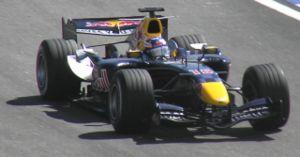
Robert Michael Doornbos, né le 23 septembre 1981 à Rotterdam, est un pilote automobile néerlandais. Il a participé à 11 Grands Prix de championnat du monde de Formule 1 en 2005 et 2006.